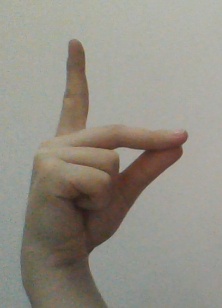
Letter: ta